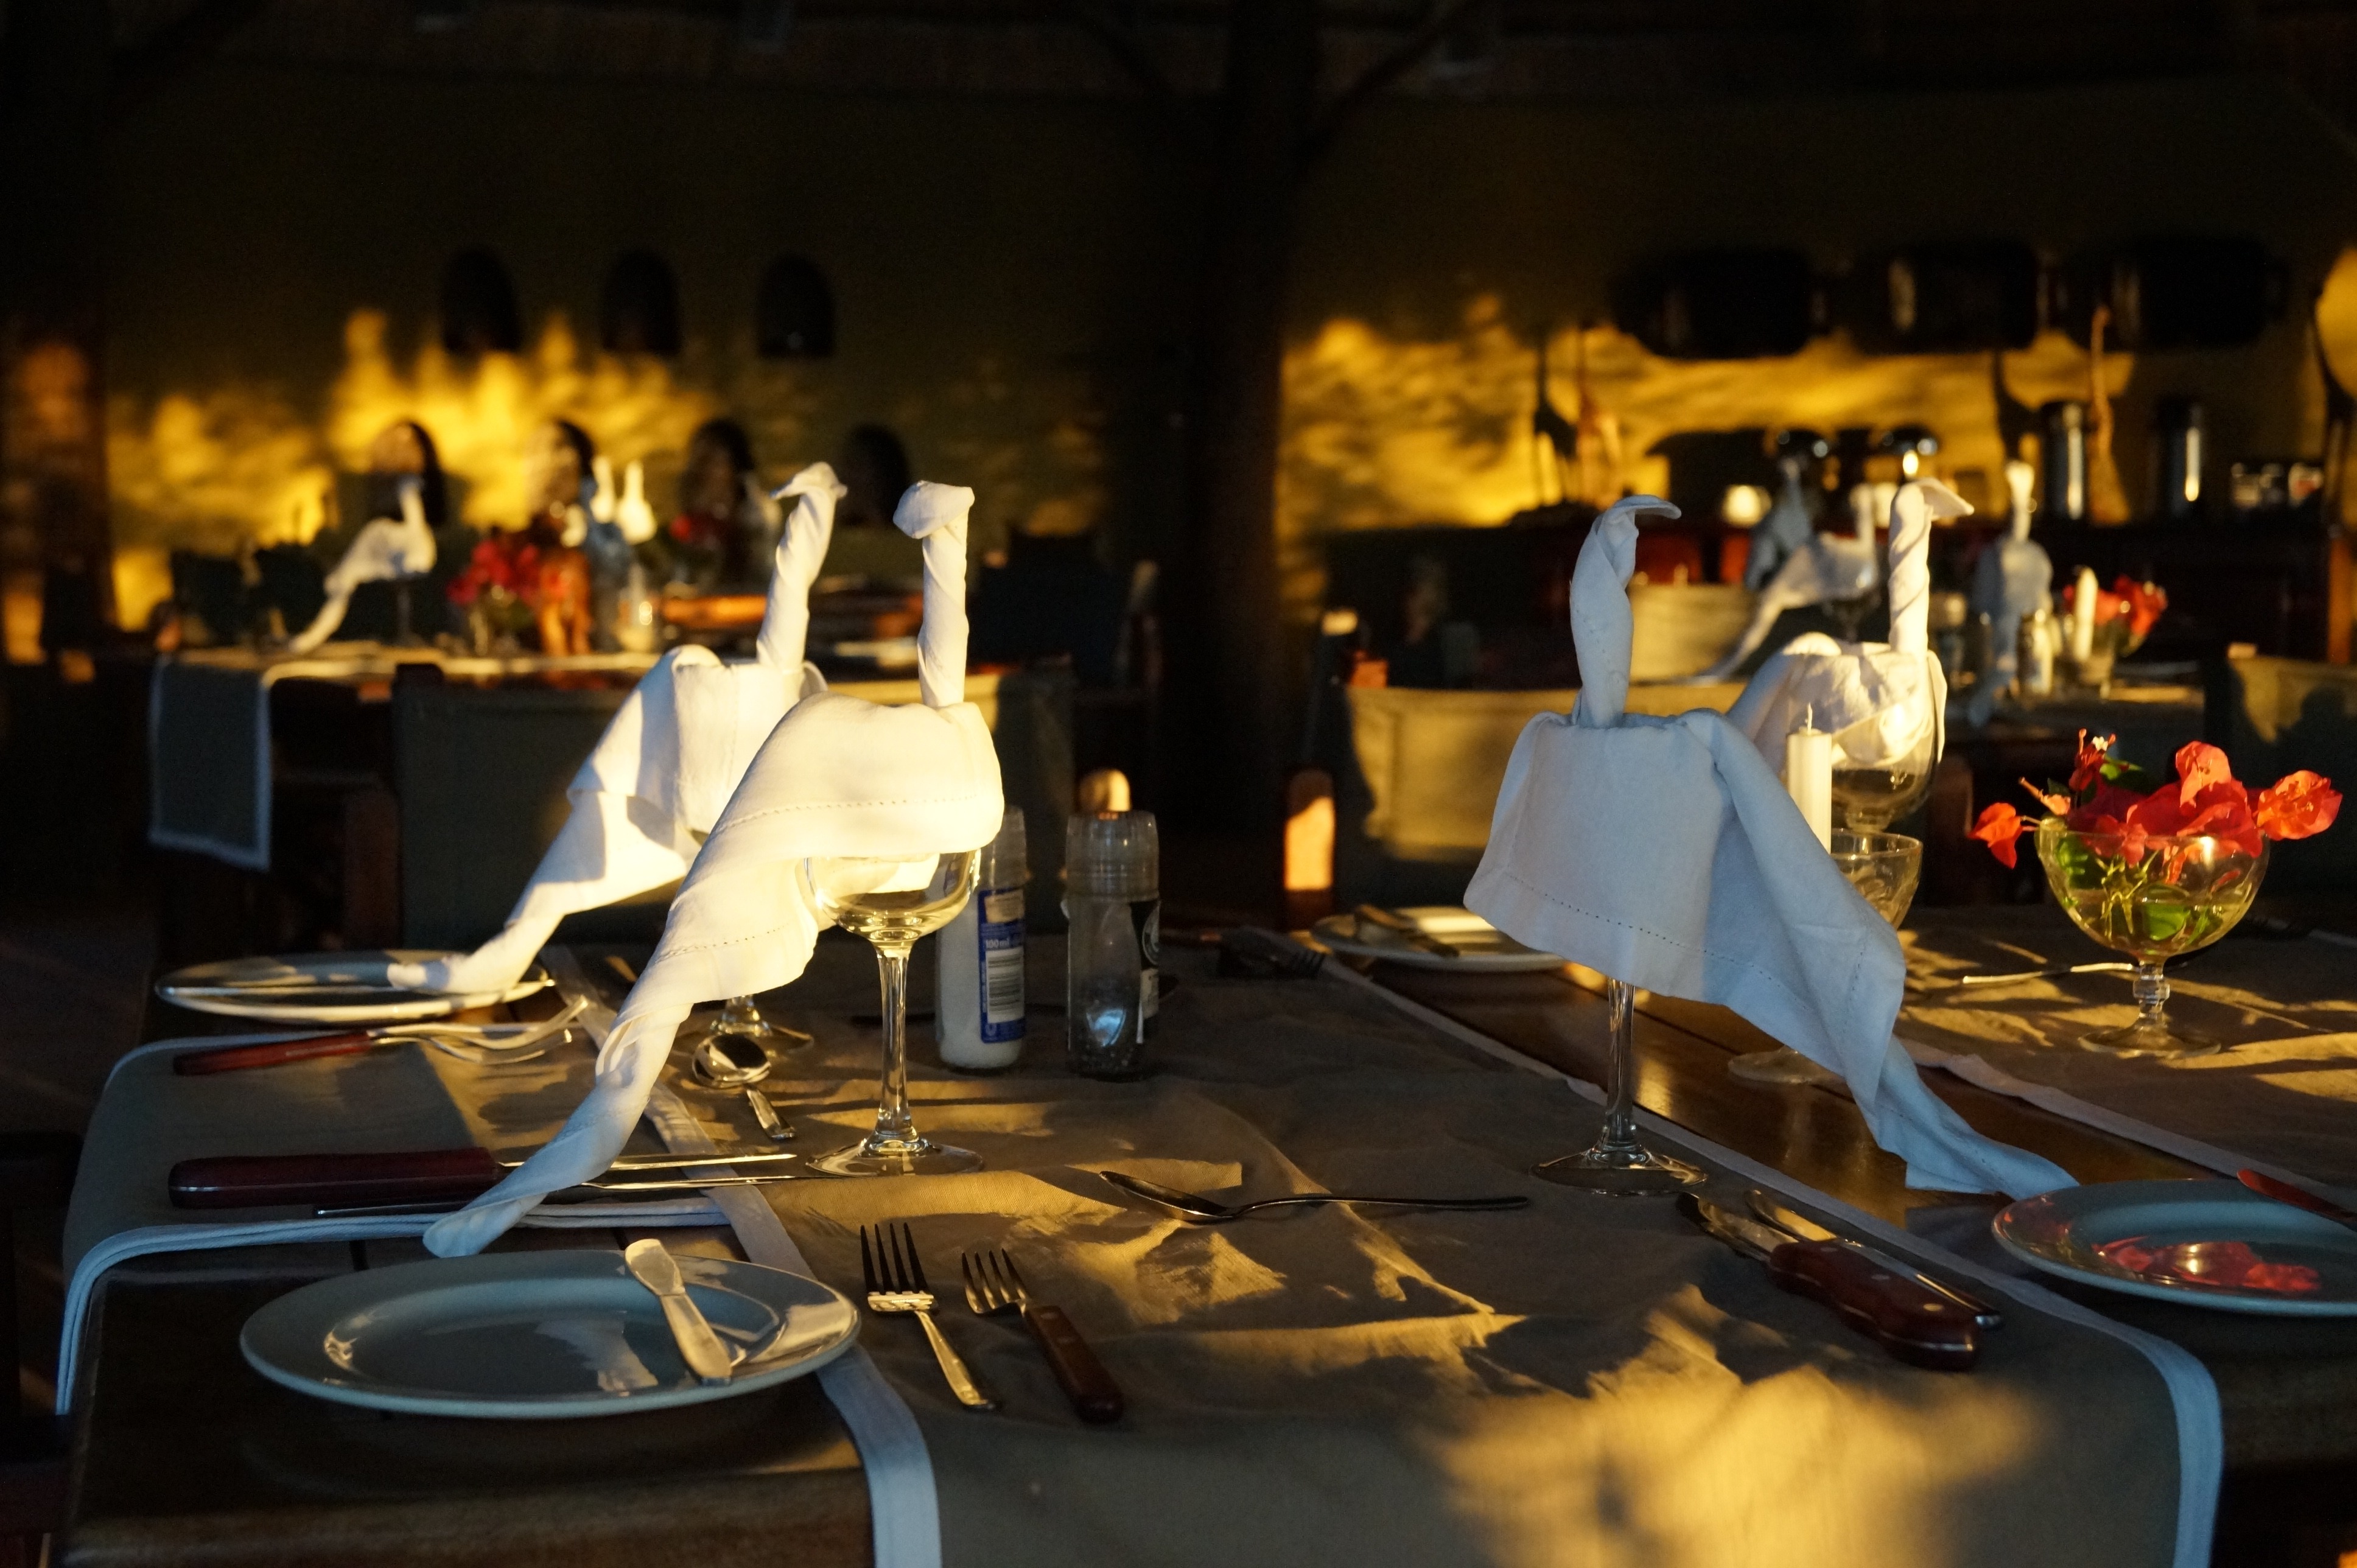
restaurant, decoration, meal, africa, ceremony, dinner, lodge, banquet, namibia, rehearsal dinner